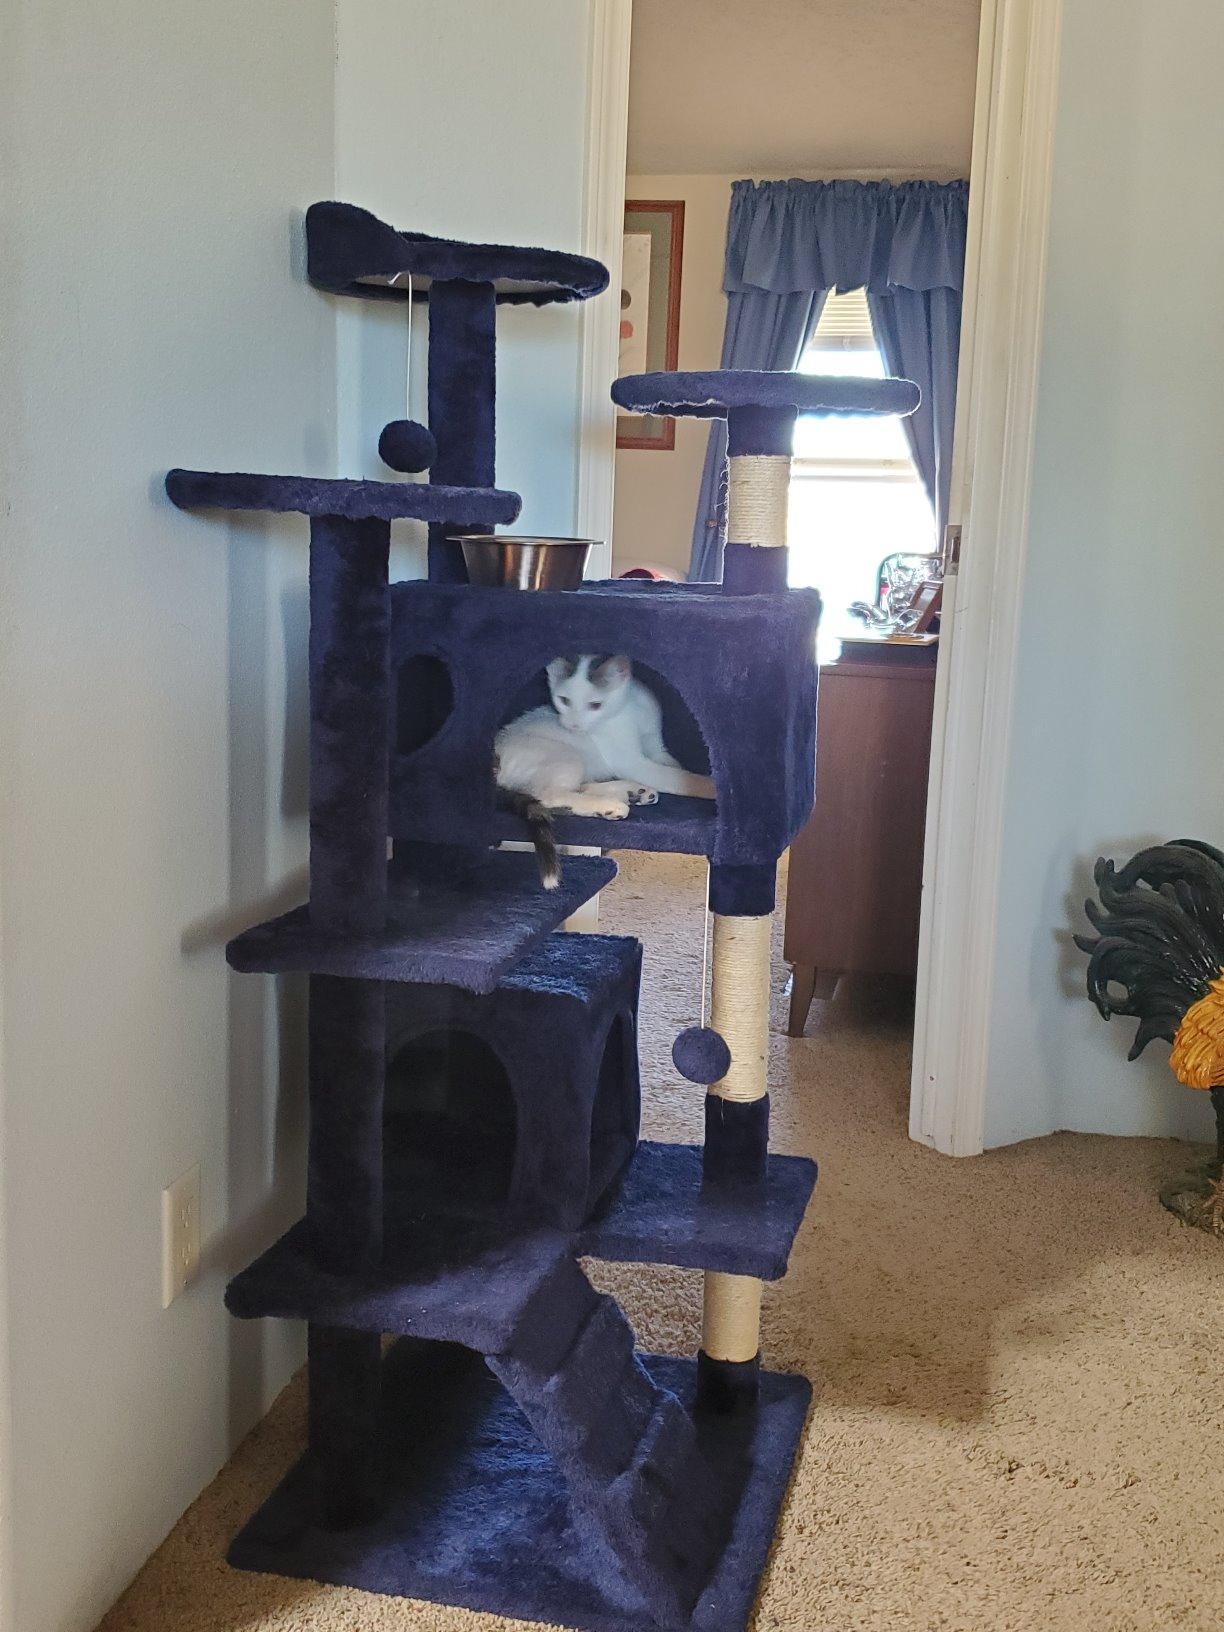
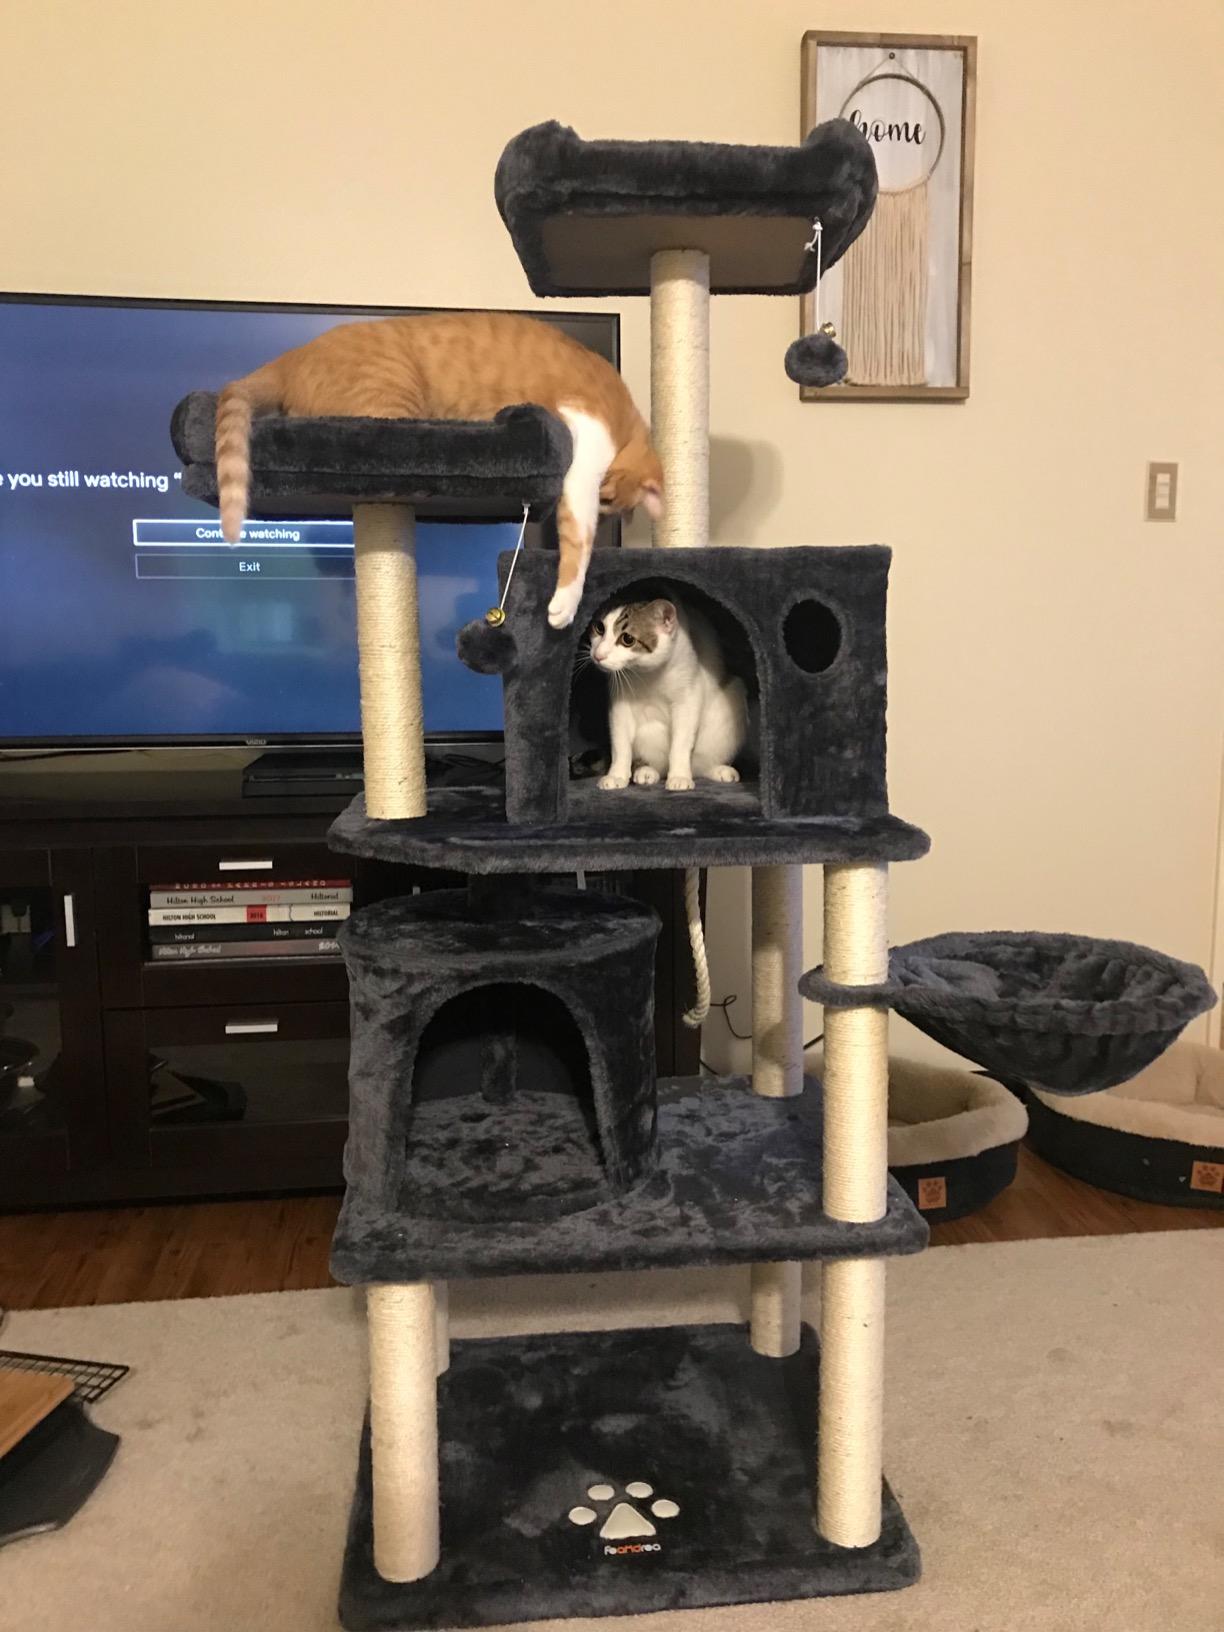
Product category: items_cat tree
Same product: no